Italy

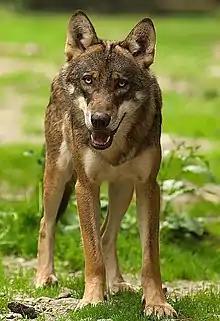
The Italian wolf, the national animal of Italy

Italy, whose territory largely coincides with the eponymous geographical region, is located in Southern Europe (and is also considered part of Western Europe) between latitudes 35° and 47° N, and longitudes 6° and 19° E. To the north, from west to east, Italy borders France, Switzerland, Austria, and Slovenia, and is roughly delimited by the Alpine watershed, enclosing the Po Valley and the Venetian Plain. It consists of the entirety of the Italian Peninsula, Sicily and Sardinia (the biggest islands of the Mediterranean), and many smaller islands. Some of Italy's territory extends beyond the Alpine basin, and some islands are located outside the Eurasian continental shelf.